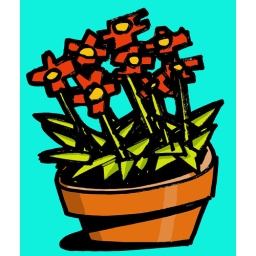
plant in pot